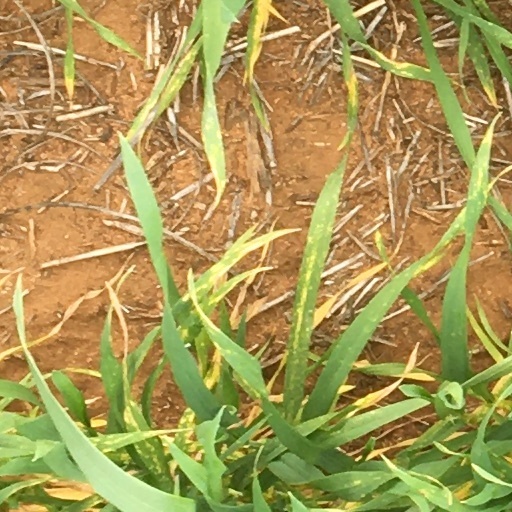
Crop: wheat